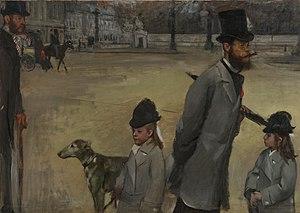
Otto Gerstenberg est un entrepreneur allemand qui fut un collectionneur d'art majeur de son époque. Il avait fait fortune dans les assurances. Une grande partie de sa collection est aujourd'hui répartie dans différents musées russes, comme dédommagement de guerre.
La Place de la Concorde, ou encore Le Vicomte Lepic et ses filles traversant la place de la Concorde, est un tableau d'Edgar Degas composé en 1875 et conservé au musée de l'Ermitage de Saint-Pétersbourg.
Ludovic-Napoléon Lepic, 3ᵉ comte Lepic, né le 17 décembre 1839 à Paris où il est mort le 27 octobre 1889, est un peintre et graveur français.